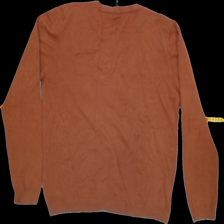
View: back
Type: Cardigan
Category: Ladies
Brand: Not Applicable
Colors: Brown
Material: 70%viscose 30%nylon
Size: L
Trend: No trend
Stains: Yes
Price range: <50
Recommended usage: Export